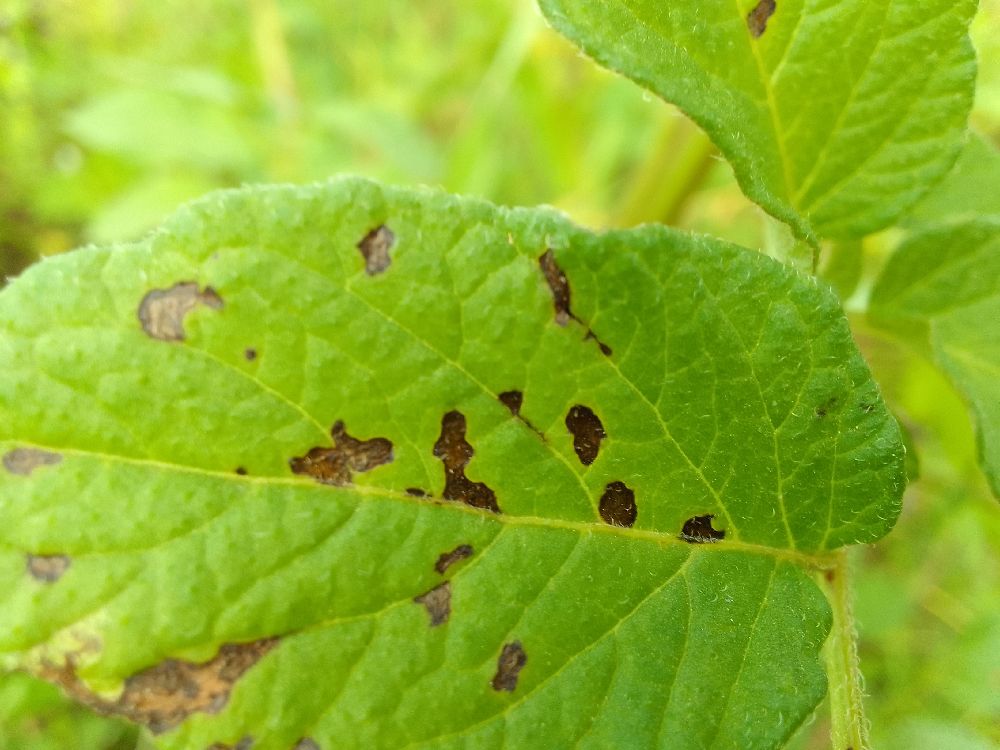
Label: Early blight